Dallas–Fort Worth metroplex

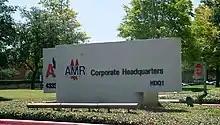
Headquarters of AMR Corporation and American Airlines

Places designated "principal cities" by the U.S. Office of Management and Budget are italicized.